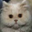
Label: cat